23rd (Service) Battalion, Manchester Regiment (8th City)

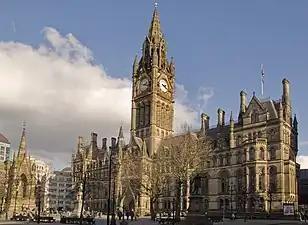
Manchester Town Hall, where the City battalions were enlisted.

The new battalion was completed and paraded for the first time on 4 December at the Manchester Artillery Drill Hall in Hyde Road, Ardwick. On 10 December 1914 the 20th–23rd (S) Battalions of the Manchesters (5th–8th City battalions) were assigned to 126th Brigade of 42nd Division. Huts were being erected in Heaton Park to house the City battalions, but these were inadequate for eight battalions, and the end of December 126th Bde began moving out to Morecambe on the Lancashire coast. The 23rd Manchesters entrained at Manchester Exchange railway station on 2 January 1915, and were comfortably billeted in Morecambe's seaside boarding houses, with battalion headquarters (HQ) at the Alhambra Theatre. The men had still not received their uniforms (temporary blue uniforms with dark grey overcoats were supplied by the Co-operative Wholesale Society), but training could get under way. Since December the 23rd Manchesters had been temporarily commanded by Lieutenant-Colonel Walter Cook, a retired officer of the Indian Army. In January he was replaced by Major Sir Henry Blyth Hill, 6th Baronet, a younger Reserve officer (he had served at the Battle of Omdurman) who had been appointed second-in-command of the 10th Royal Inniskilling Fusiliers (Derry) on the outbreak of war and was promoted to take over 23rd Manchesters. In March 126th Bde returned to Heaton Park for an inspection by Lord Kitchener, though the men were still clothed in a mixture of blue and khaki and many still did not have rifles.